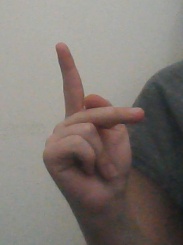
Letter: dha